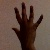
The image shows a hand gesture representing the number 5 in Indian Sign Language.